Baker Street Irregulars

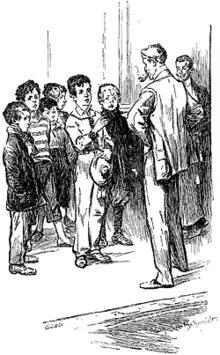
Sherlock meets the Irregulars in "A Study in Scarlet", as illustrated by Richard Gutschmidt.

The Baker Street Irregulars are fictional characters who appear in three Sherlock Holmes stories, specifically two novels and one short story, by Arthur Conan Doyle. They are street boys who are employed by Holmes as intelligence agents. The name has subsequently been adopted by other organizations, most notably a prestigious and exclusive literary society founded in the United States by Christopher Morley in 1934.